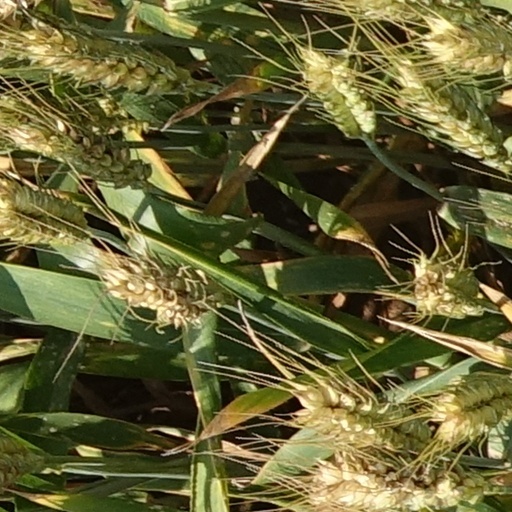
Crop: wheat